Passive daytime radiative cooling

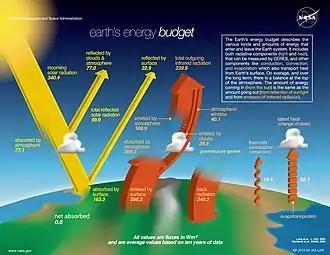
PDRCs maximize outgoing infrared radiation (shown in orange) and minimize the absorption of Solar Radiation (shown in yellow).

The basic measure of PDRCs is their solar reflectivity (in 0.4–2.5 μm) and heat emissivity (in 8–13 μm), to maximize "net emission of longwave thermal radiation" and minimize "absorption of downward shortwave radiation". PDRCs use the infrared window (8–13 μm) for heat transfer with the coldness of outer space (~2.7 K) to radiate heat and subsequently lower ambient temperatures with zero energy input.